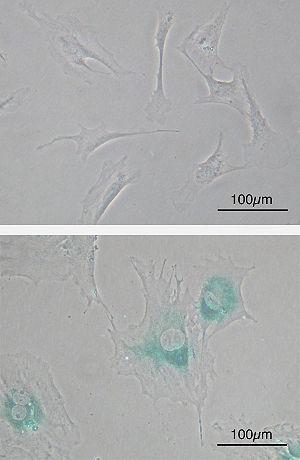
En biologie, la sénescence est un processus physiologique qui entraîne une lente dégradation des fonctions de la cellule à l'origine du vieillissement des organismes. Par extension, les biologistes parlent de processus de sénescence des organes et des organismes. La relation entre la sénescence cellulaire et le vieillissement de l'organisme est encore mal comprise. Depuis les années 2000, on sait que la sénescence cellulaire intervient de façon positive dans l'embryogenèse et la réparation tissulaire. Ses effets sur l'oncogenèse sont antagonistes.